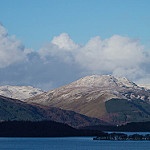
Scene: Outdoor